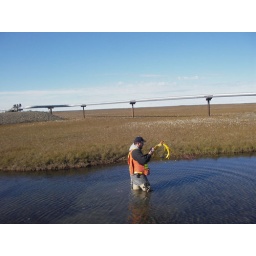
Nathan Luzny goes deep (almost above hip waders) to record ground temperatures under a shallow lake (North Slope, Alaska).